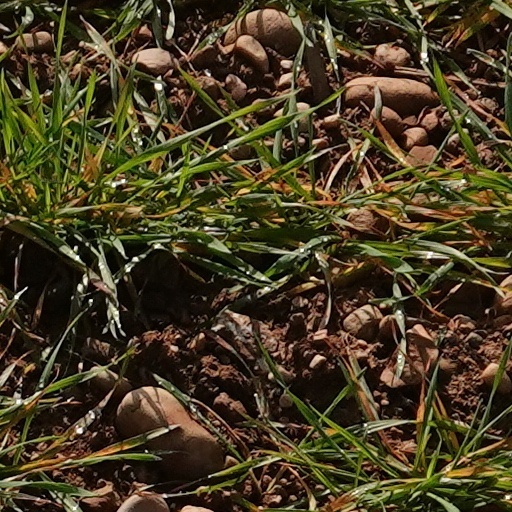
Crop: wheat